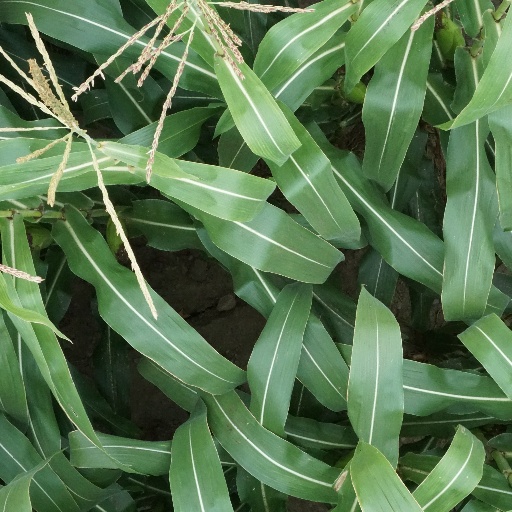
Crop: maize; corn